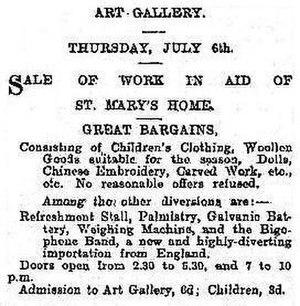
Annonce dans un journal néo-zélandais où il est mentionné un ensemble de bigophones.
Cette liste de sociétés bigophoniques a pour ambition de rassembler le plus grand nombre possible de noms de goguettes organisées en sociétés bigophoniques existants dans la documentation conservée sur elles.
Le bigophone ou bigotphone est un instrument de musique carnavalesque, d'aspect décoratif, très bruyant, populaire, bon marché et facile à fabriquer.